Nimm, was dein ist, und gehe hin, BWV 144

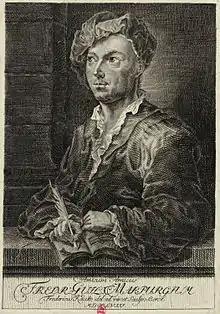
Friedrich Wilhelm Marpurg, after a drawing by Friedrich Kauke (1758)

Bach composed the extremely short biblical quote of the opening chorus as a motet fugue with the instruments playing colla parte, thus intensifying the attention for the words. The phrase "" (go away) is first presented in the slow motion of the theme, but then as a countersubject repeated twice, four times as fast as before. As John Eliot Gardiner notes: "In 1760 the Berlin music theoretician Friedrich Wilhelm Marpurg singled out the opening of this cantata, admiring the "splendid declamation which the composer has applied to the main section and to a special little play on the words, "gehe hin!"". (Original German: ") Bach repeated the ""-figure sixty times in sixty-eight bars. The first aria has a menuet character. In "" (Do not grumble, dear Christian), the grumbling is illustrated by repeated eighth notes in the accompaniment. Movement 3 is the first stanza of the chorale "" which Bach used later that year completely for his chorale cantata BWV 99, and again in the 1730s for BWV 100. The words "" are repeated as a free arioso concluding the following recitative. The soprano aria is accompanied by an oboe d'amore obbligato. Instead of a da capo, the complete text is repeated in a musical variation. The closing chorale is set for four parts.